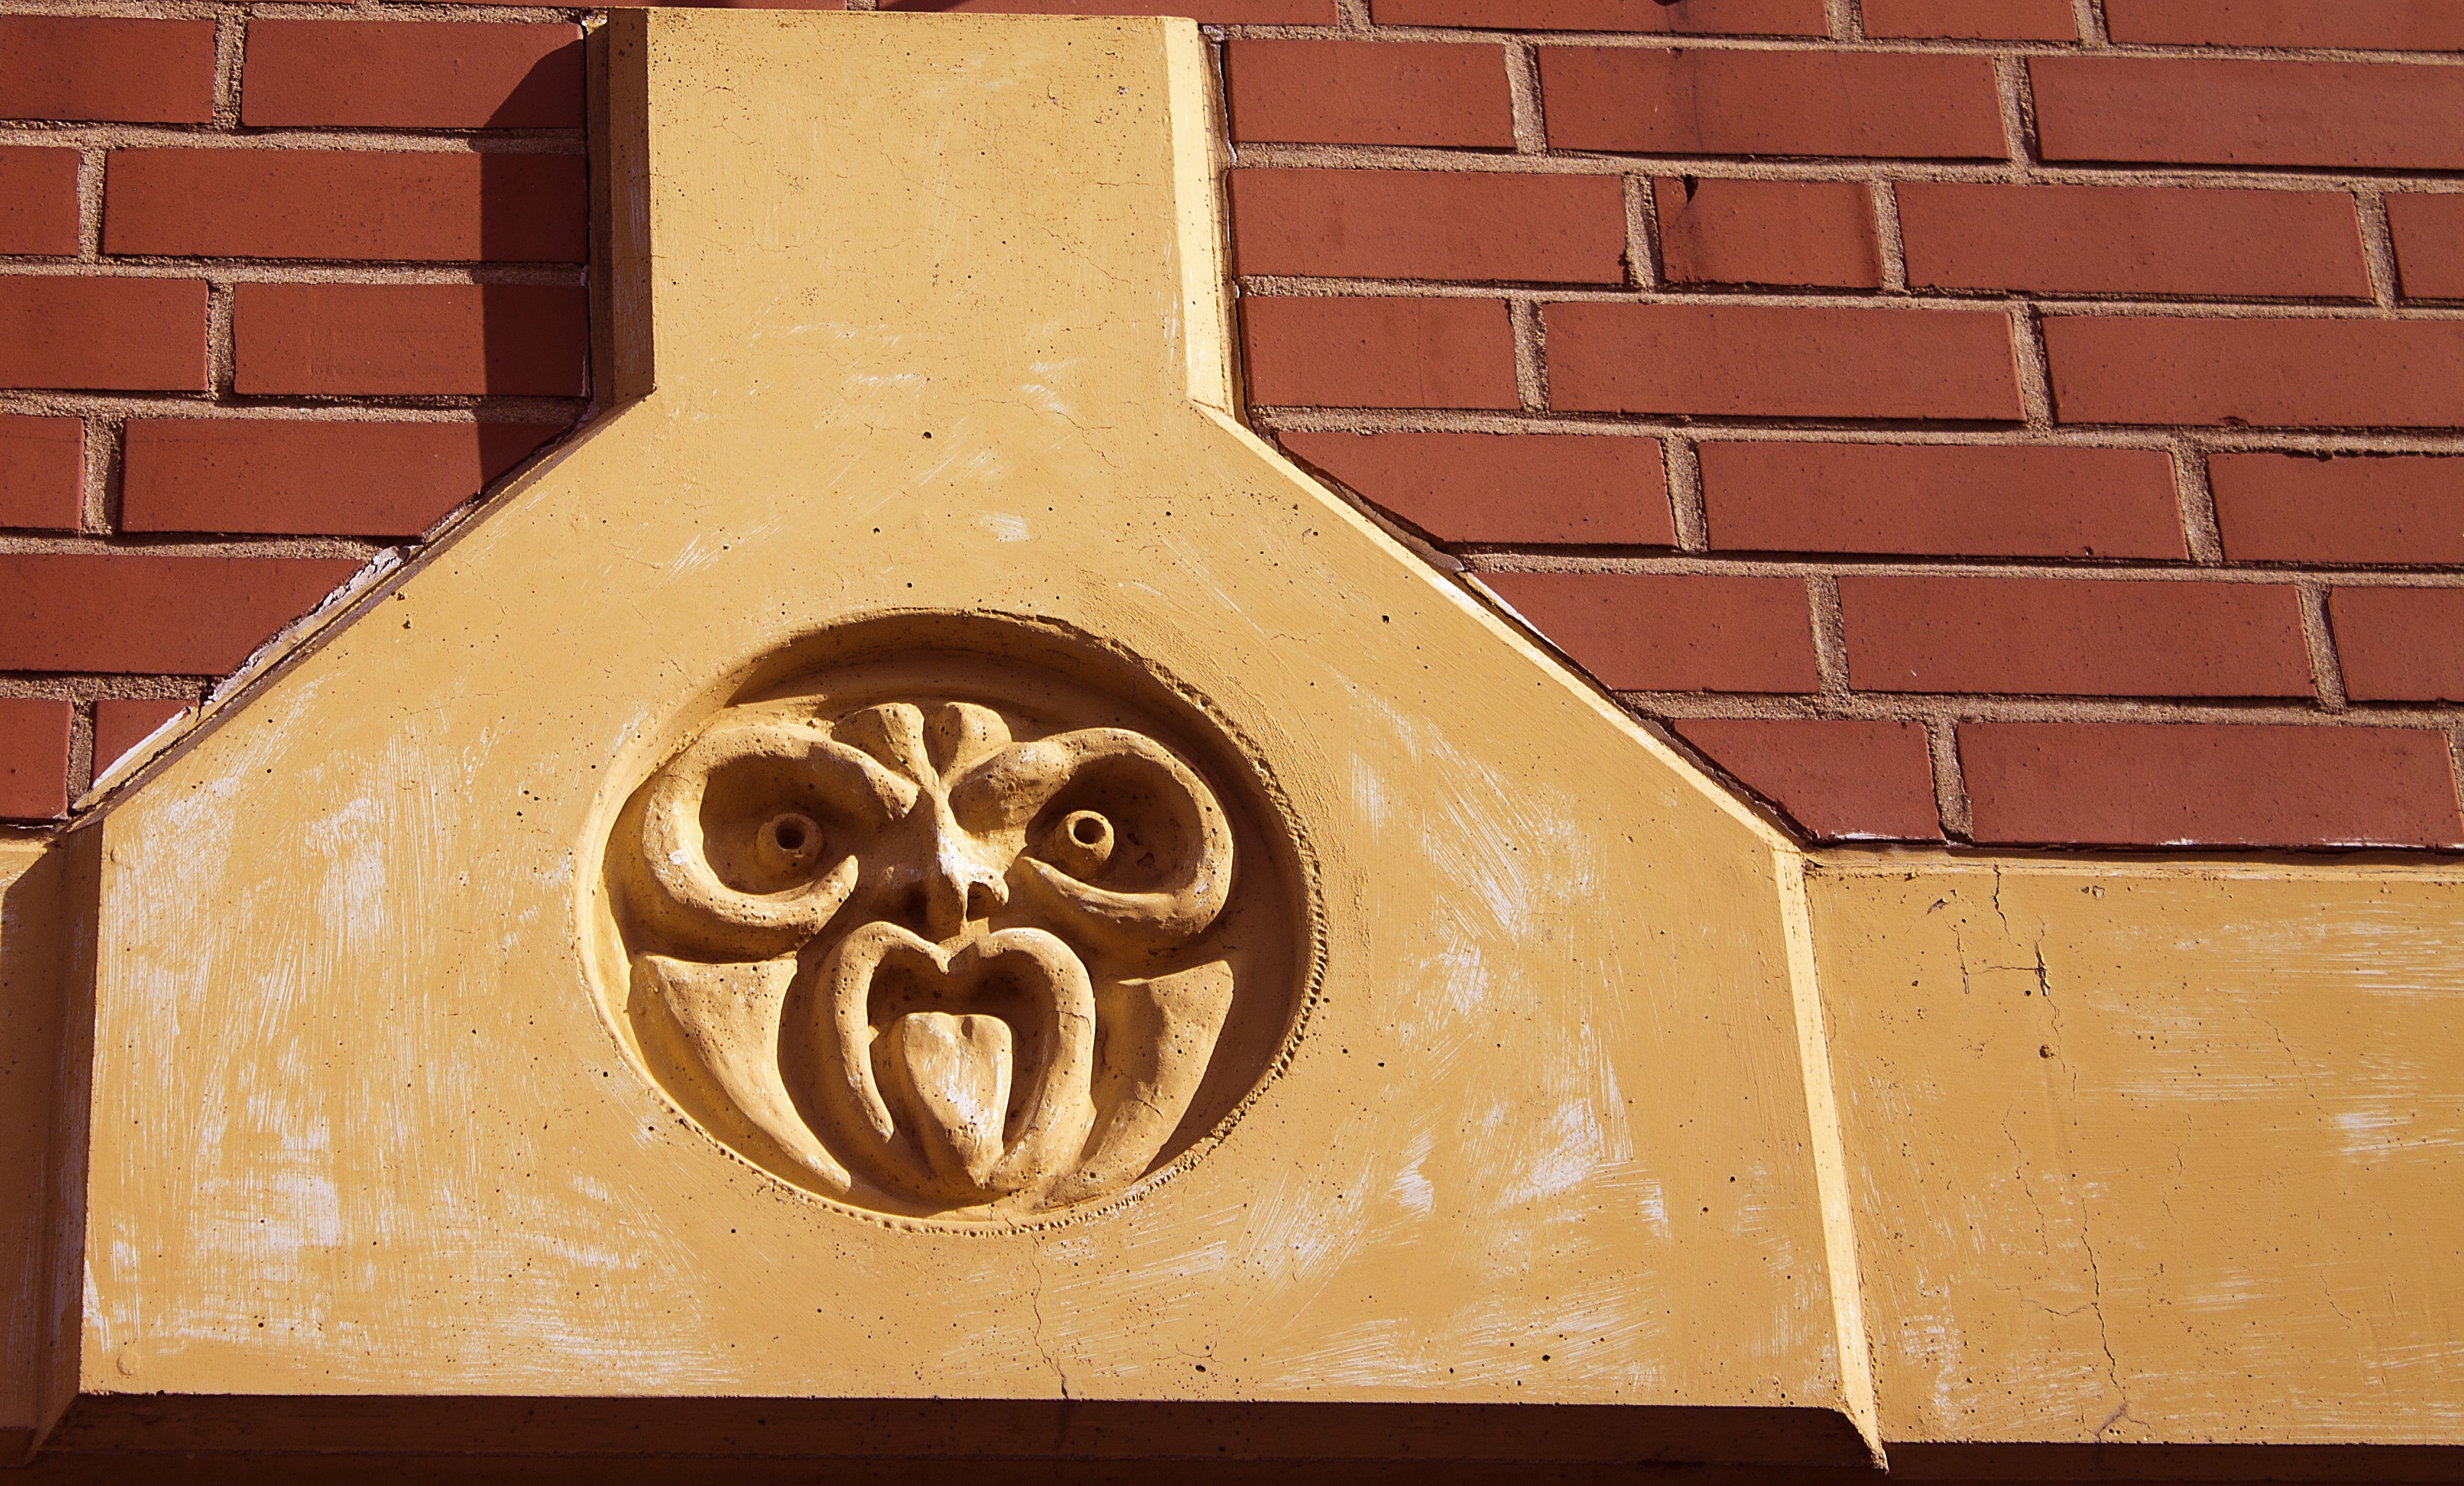
architecture, wood, window, number, wall, brick, material, art, carving, shape, masonry, fash